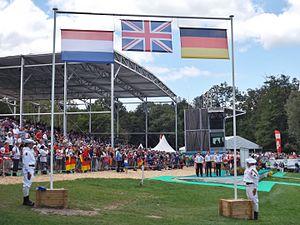
Cérémonie de remise des médailles, gagnées par la Grande Bretagne, l'Allemagne et les Pays-Bas, lors des championnats du monde d'aviron 2015 se tenant sur le lac d'Aiguebelette, en Savoie.
Les Championnats du monde d'aviron 2015, 45ᵉ édition des championnats, se déroulent du 30 août au 6 septembre 2015 sur le lac d'Aiguebelette, en France. Ce plan d'eau a déjà accueilli les Championnats du monde 1997 et une épreuve de la Coupe du monde en 2014.